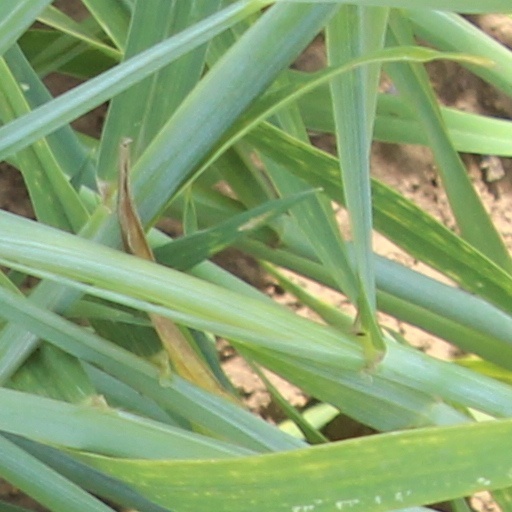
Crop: wheat